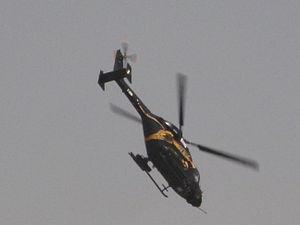
Le HAL Rudra, également connu sous le nom d'ALH-WSI, est une version militarisée du HAL Dhruv. Il est équipé du forward looking infrared, d'une interface d'imagerie thermique, d'un canon tourelle de 20 mm, de roquettes de 70 mm, de missiles antichar guidés et de missiles air-air.